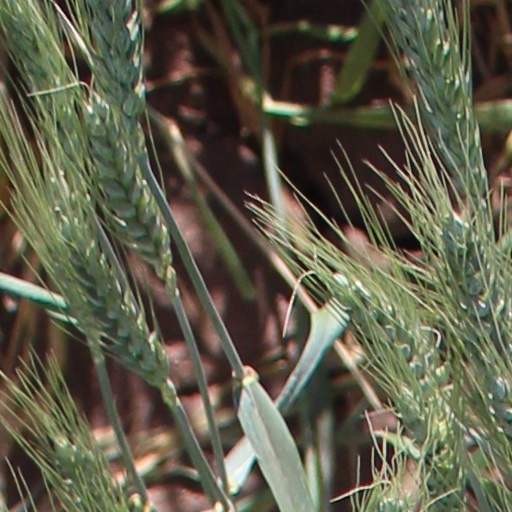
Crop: wheat